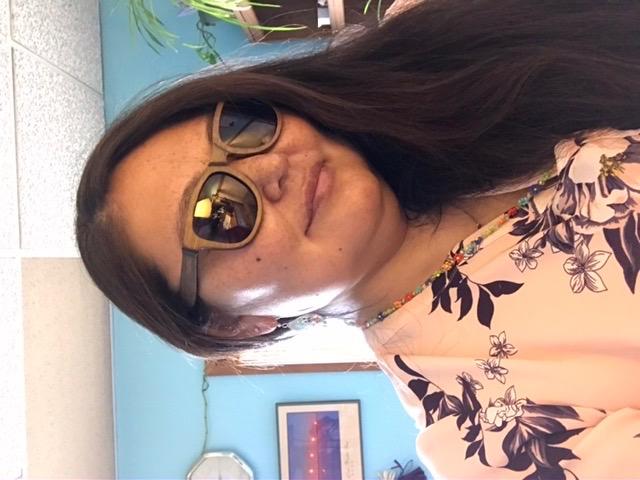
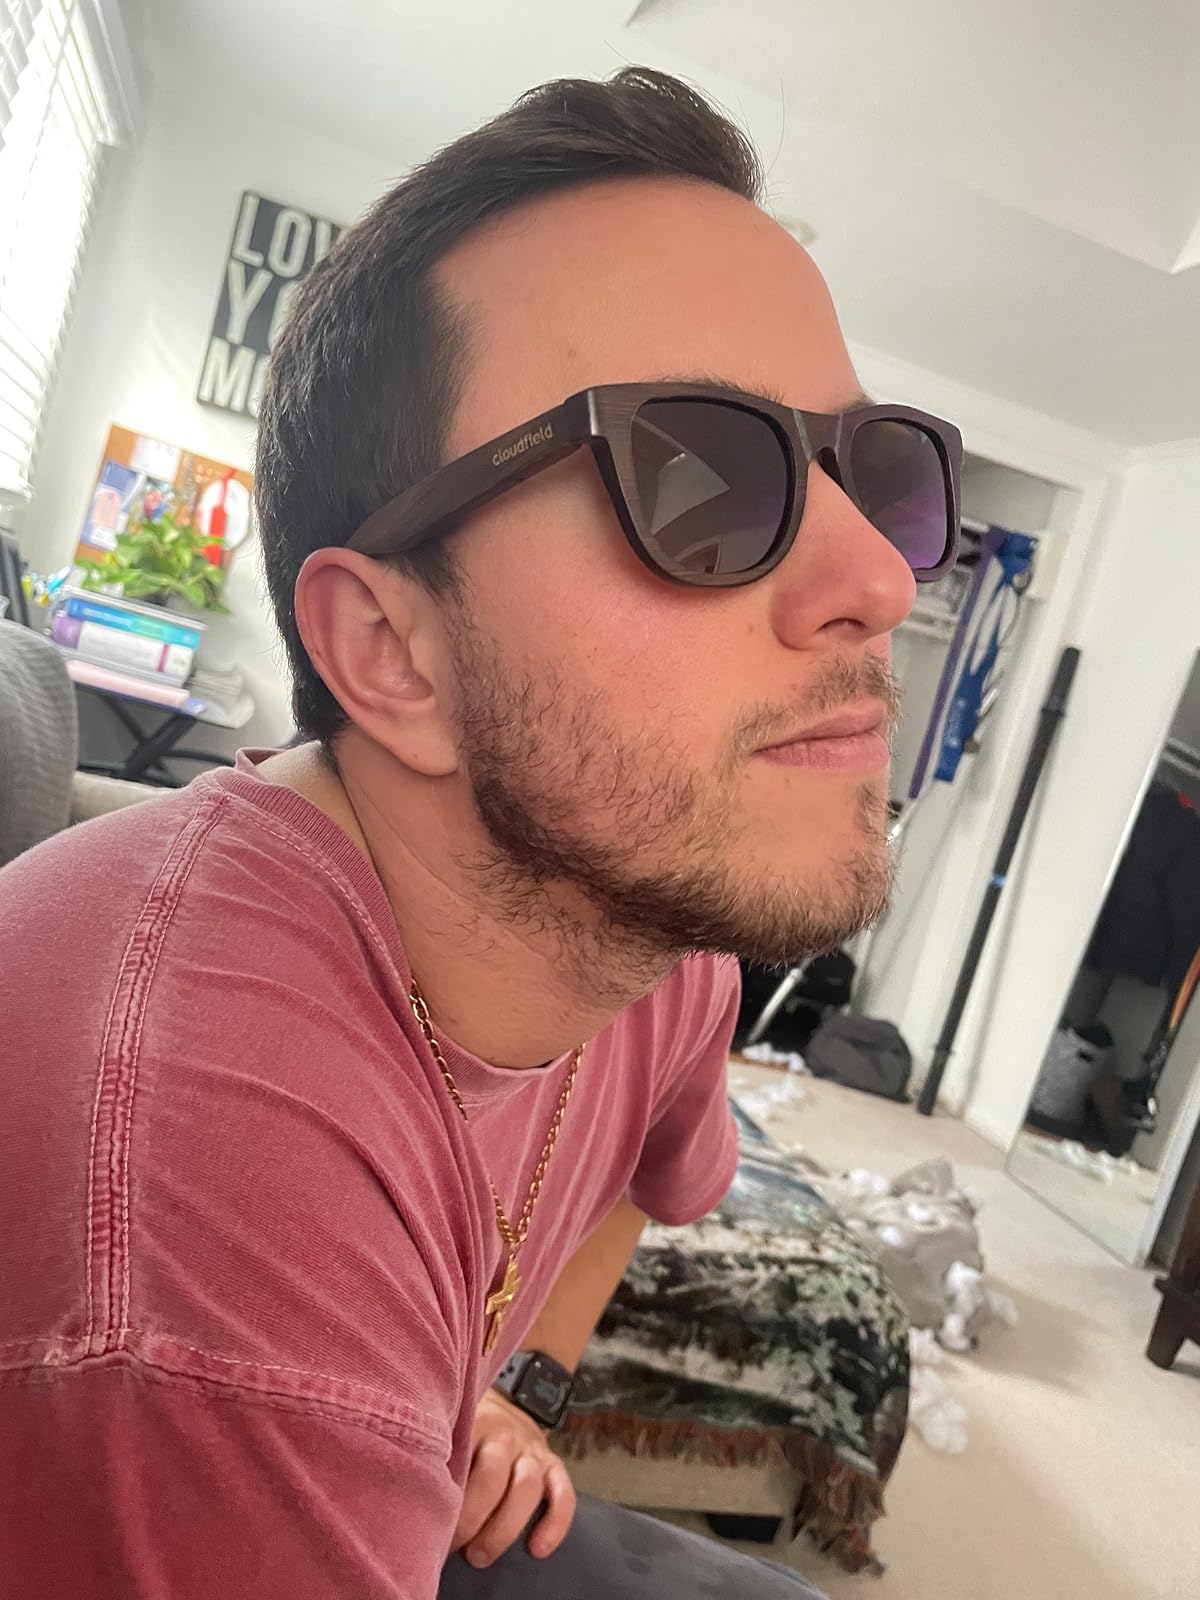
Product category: accessories_sunglasses
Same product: yes